Galicia (Spain)

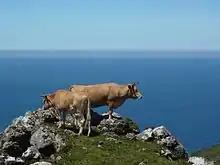
Galician Blond cows

The interior of Galicia is a hilly landscape, composed of relatively low mountain ranges, usually below high, without sharp peaks, rising to in the eastern mountains. There are many rivers, most (though not all) running down relatively gentle slopes in narrow river valleys, though at times their courses become far more rugged, as in the canyons of the Sil river, Galicia's second most important river after the Miño.